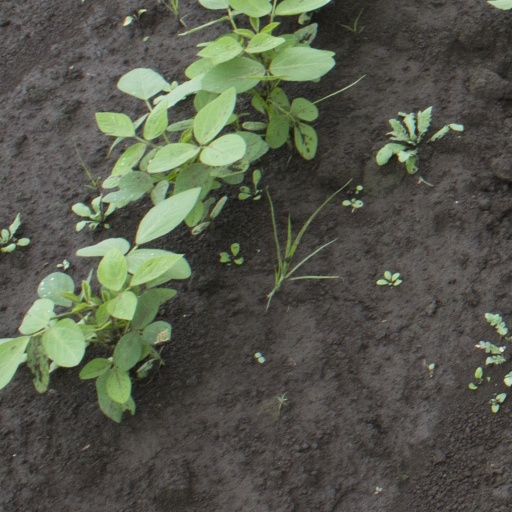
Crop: soybean